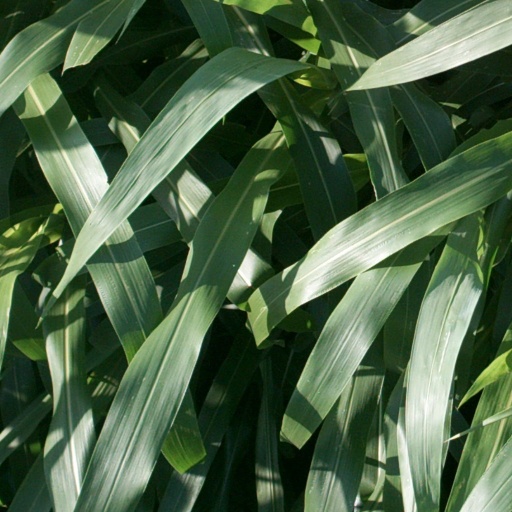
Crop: sorghum